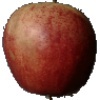
Label: red_apple